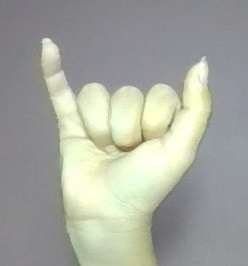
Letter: ya